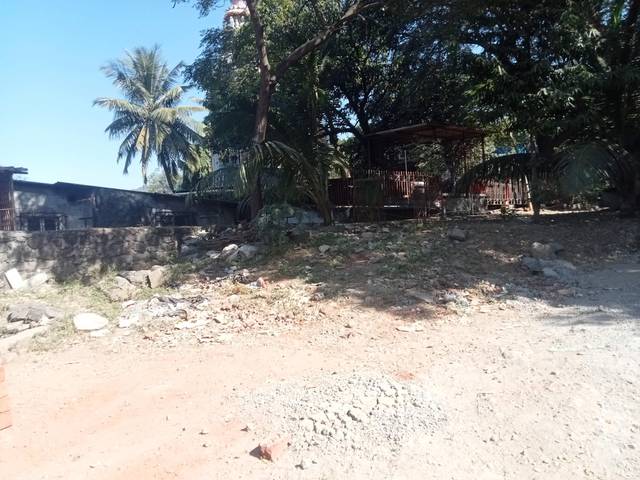
Region: India
Coordinates: 19.093, 72.904